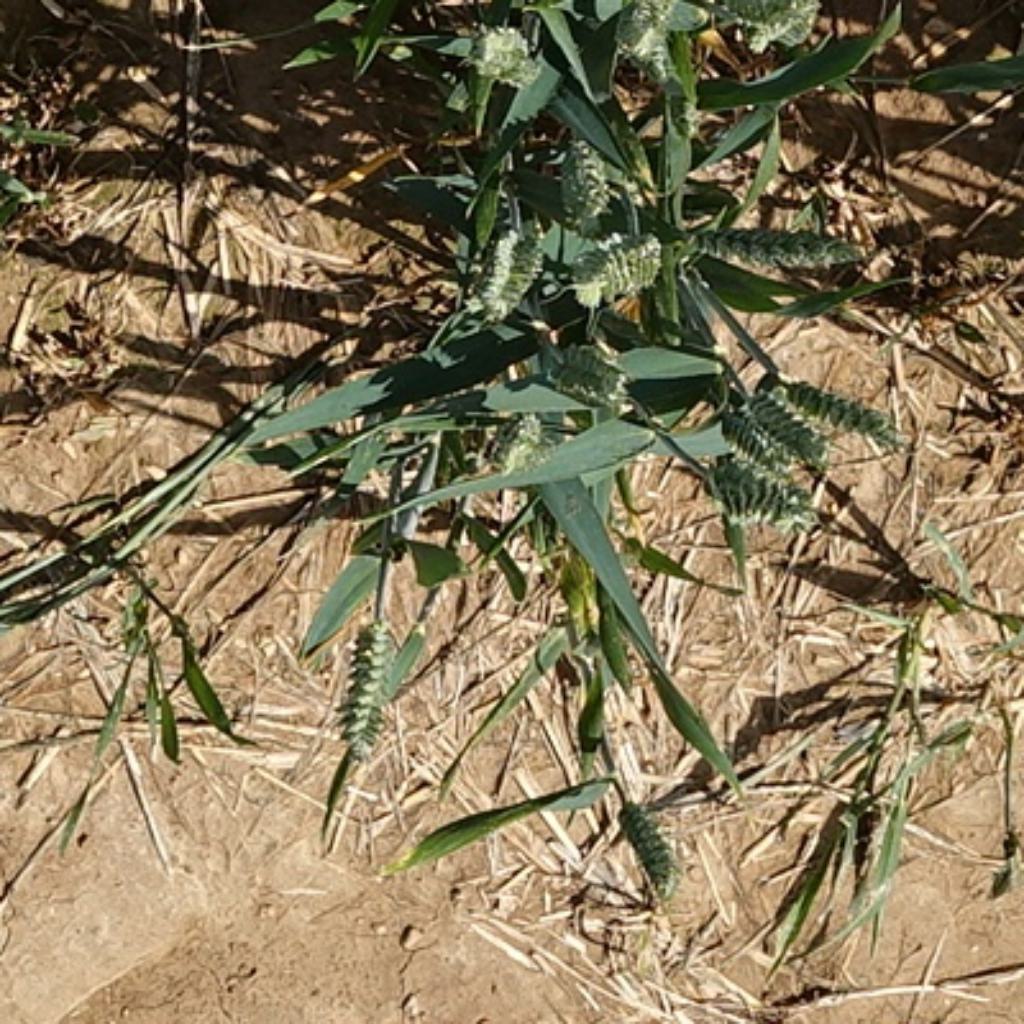
Country: France
Location: VLB
Wheat development stage: Filling